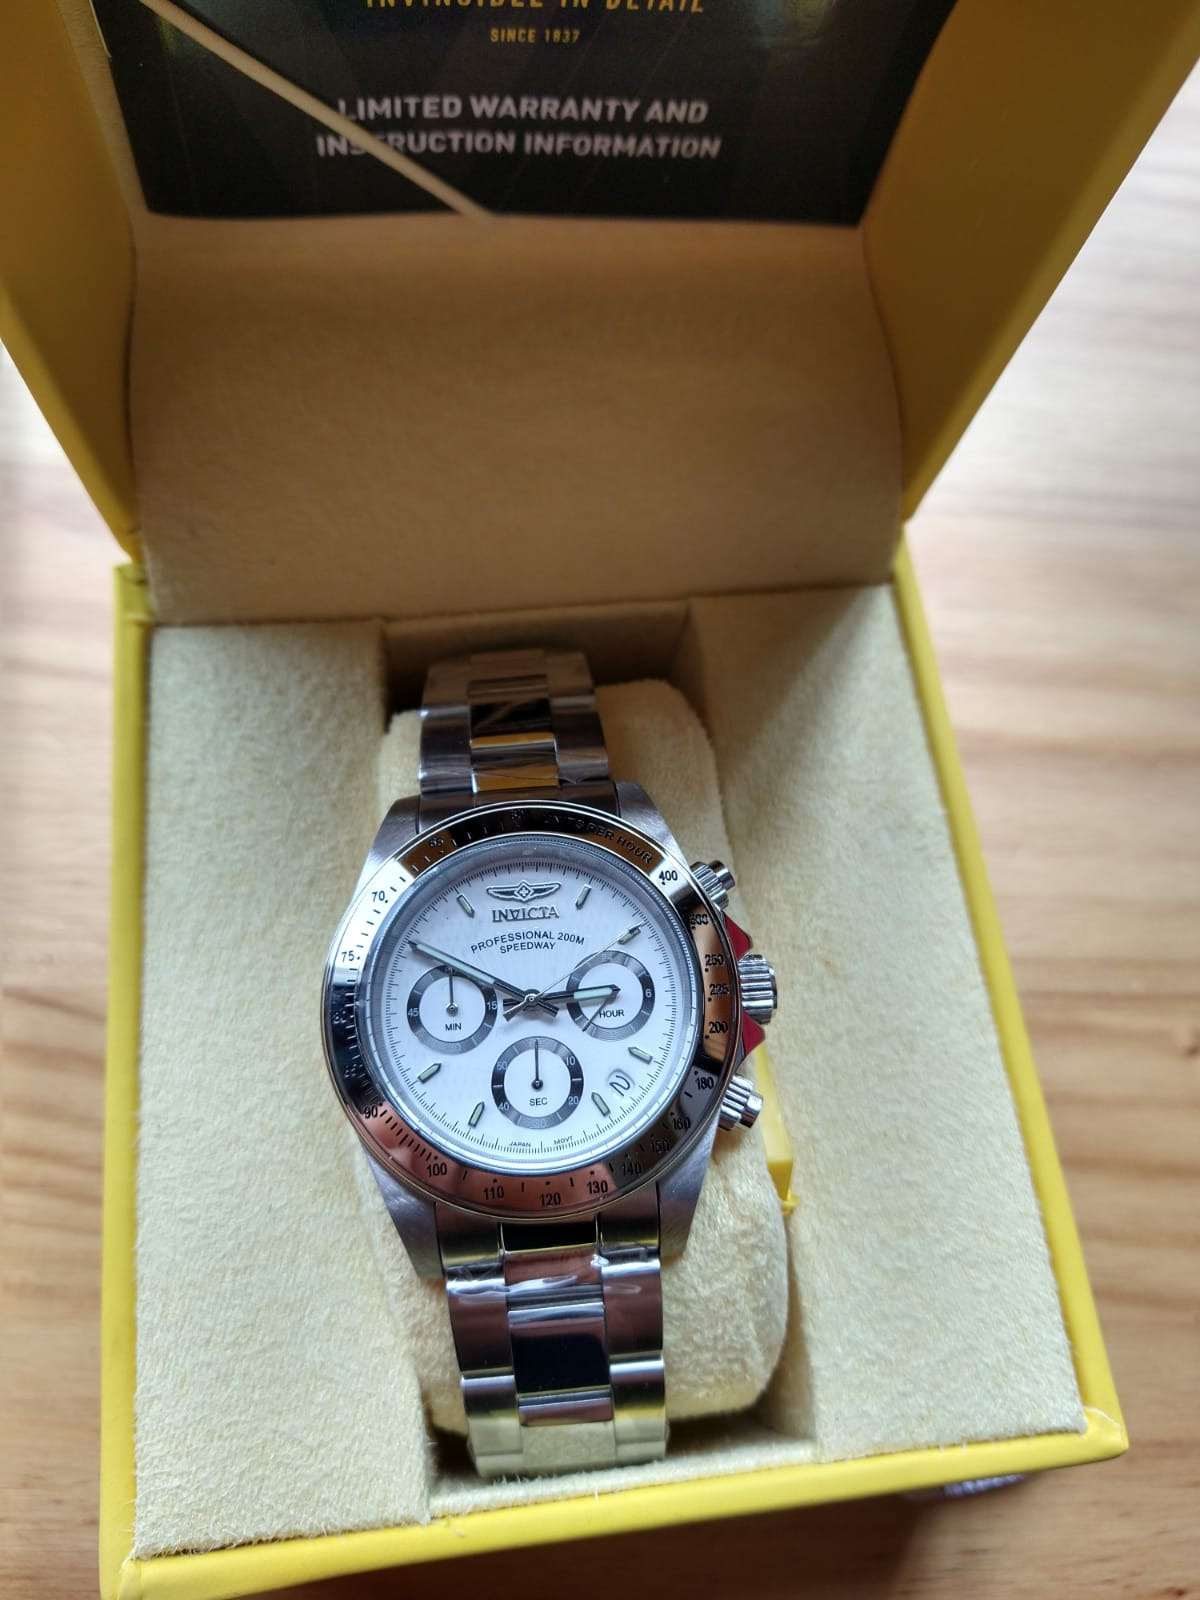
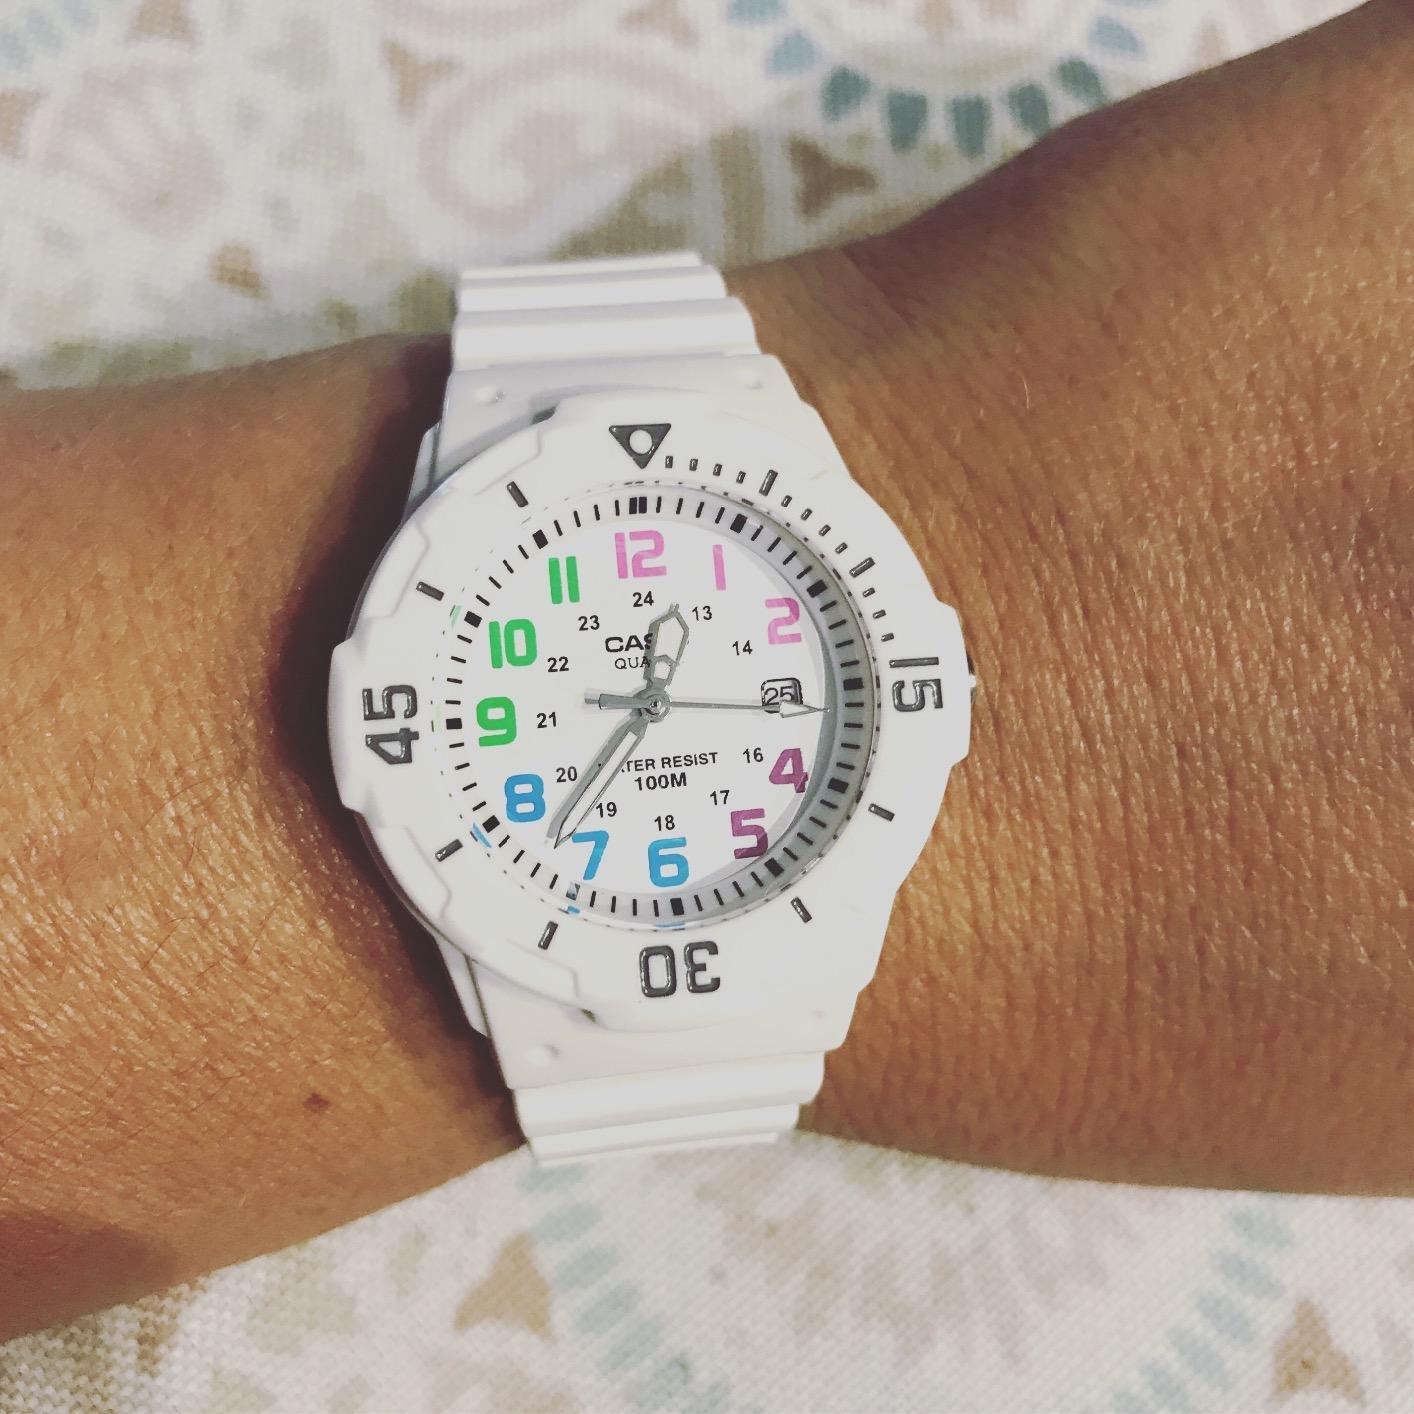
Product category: accessories_watch
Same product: no